Chindi (novel)

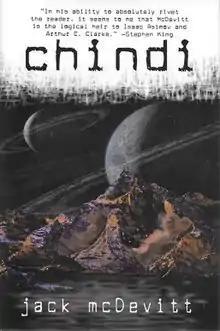
First edition

Chindi is a 2002 science fiction novel by American writer Jack McDevitt of starship pilot Priscilla "Hutch" Hutchins series.